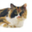
Label: cat